GQM-163 Coyote

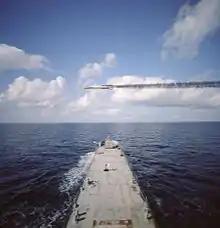
A GQM-163A Coyote flies over the bow of a U.S. Navy observation ship during a routine test.

The GQM-163 Coyote is a supersonic sea-skimming missile target built by Northrop Grumman (formerly Orbital ATK) and used by the United States Navy as a successor to the MQM-8 Vandal. Orbital's proposal was chosen over the MA-31, a joint venture between Boeing and Zvezda-Strela. Orbital was awarded the development contract for the Coyote SSST in June 2000.